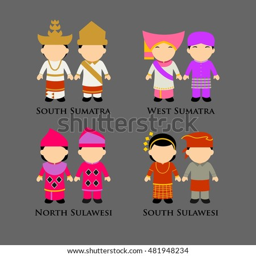
boys and girls in traditional costume .